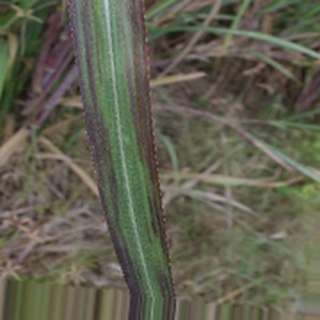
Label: sugarcane_bacterial_blight